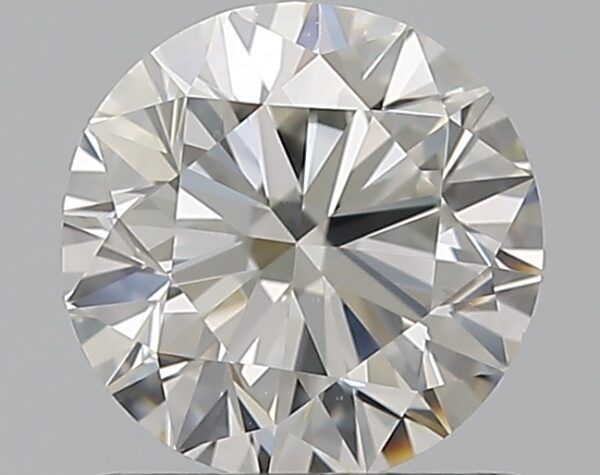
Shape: round
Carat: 1
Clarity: VS2
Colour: H
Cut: VG
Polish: EX
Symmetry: VG
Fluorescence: N
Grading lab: GIA
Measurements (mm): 6.18 x 6.26 x 3.97